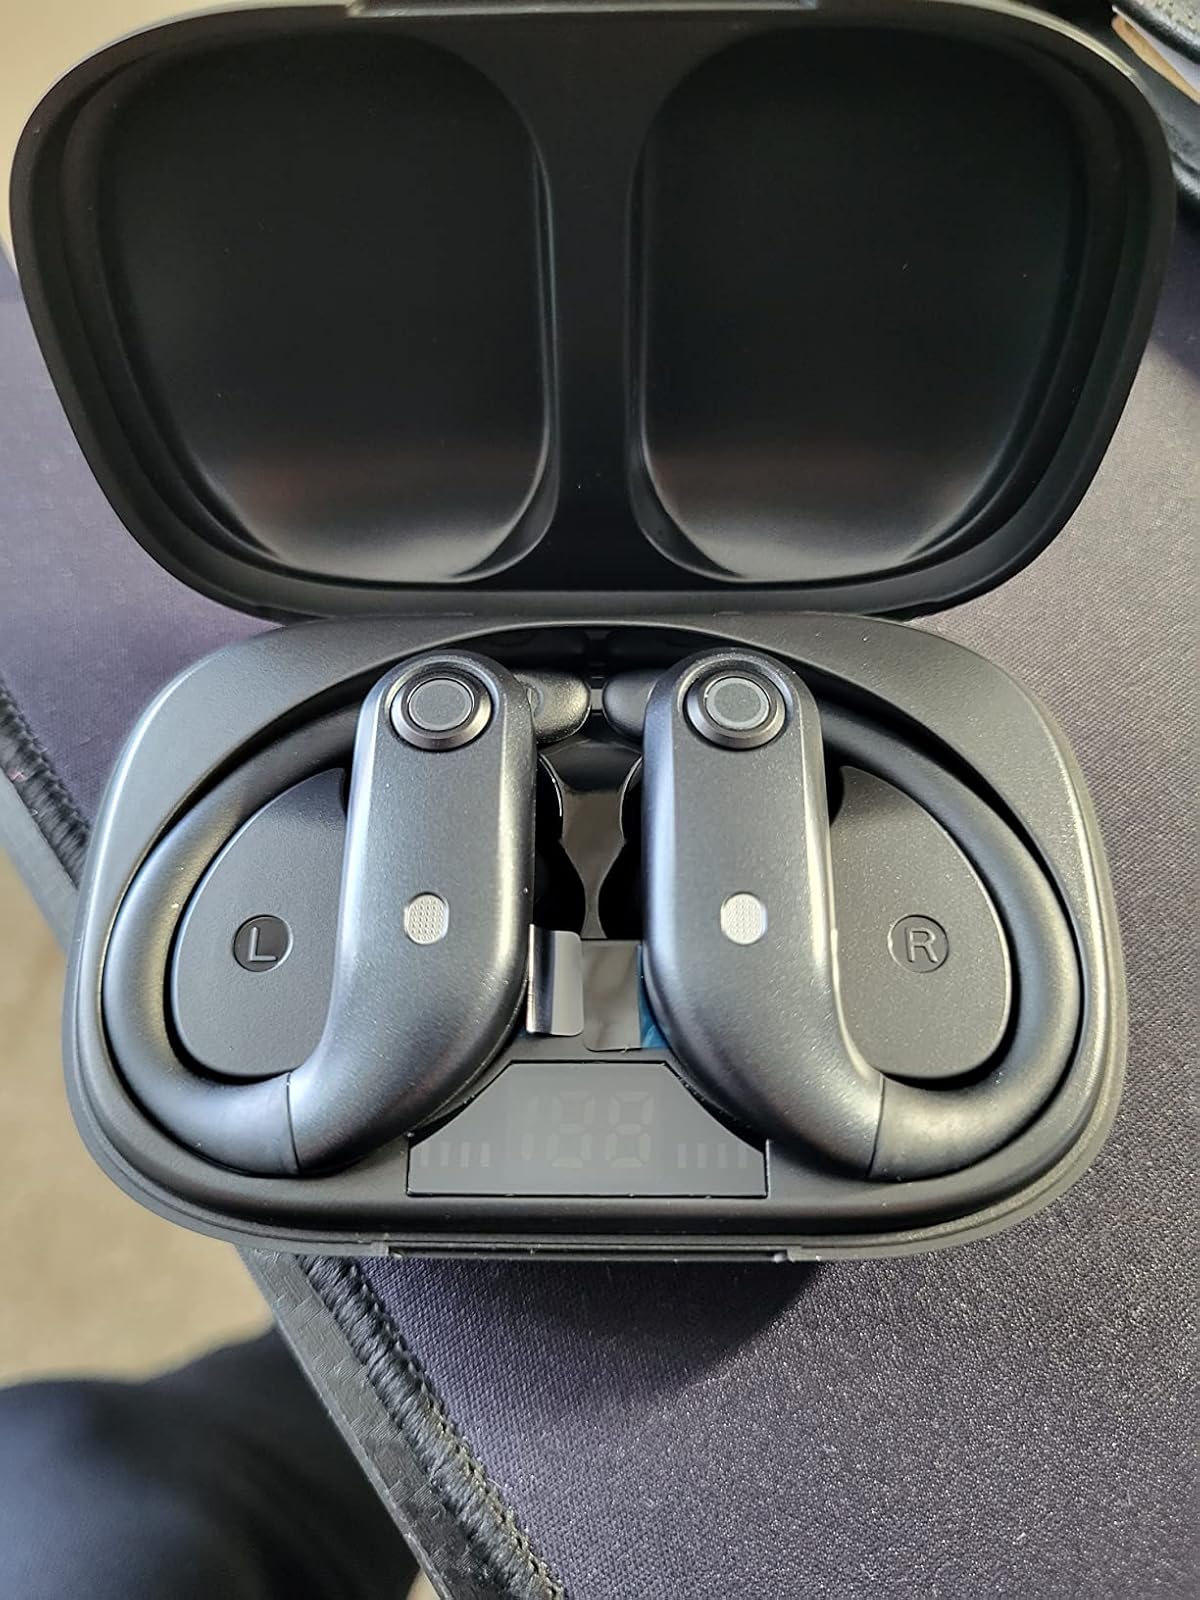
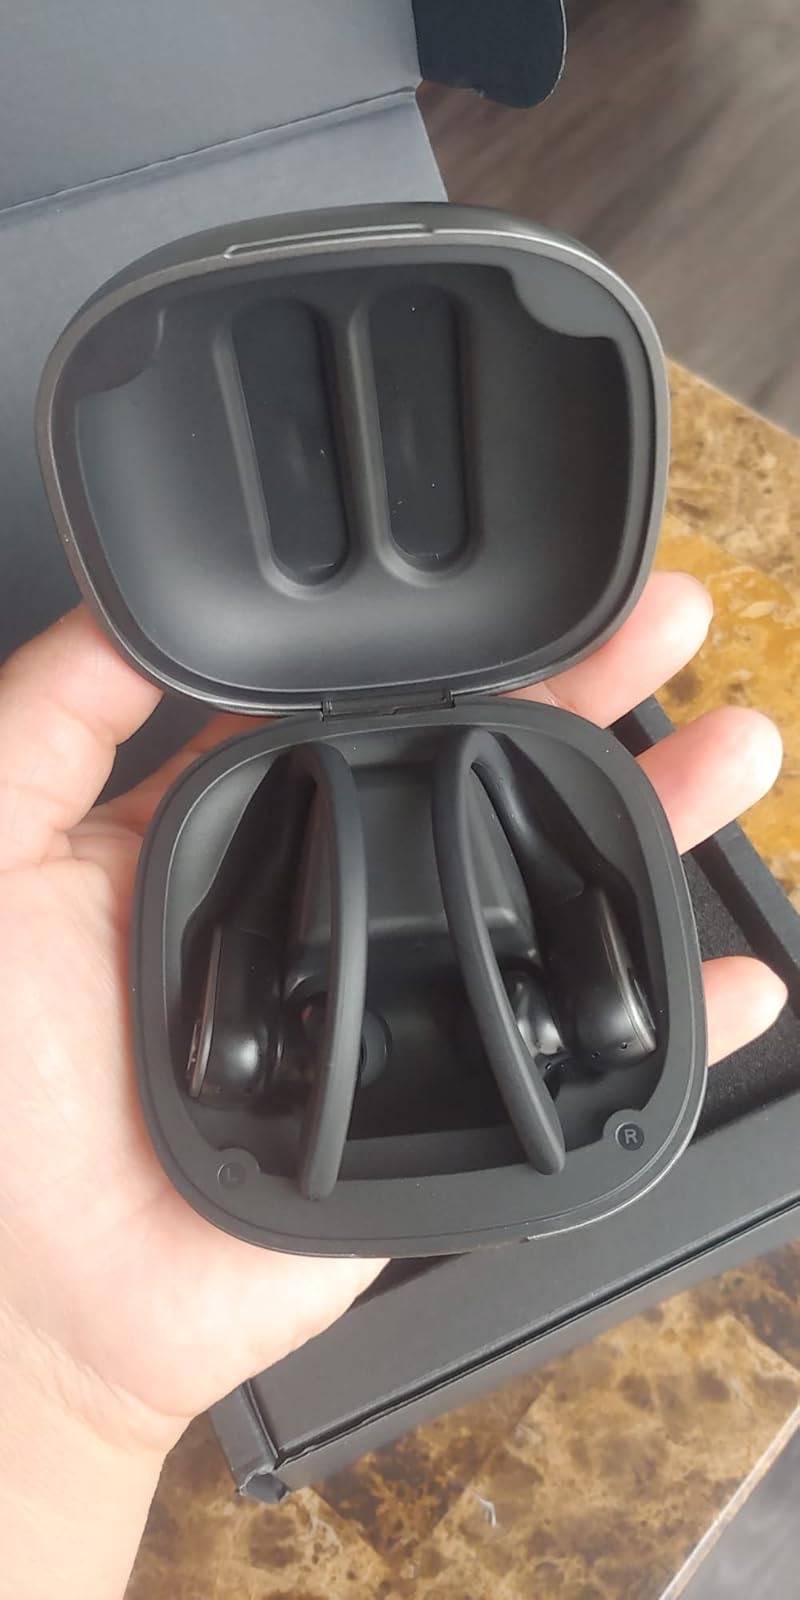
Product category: earbuds
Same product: no